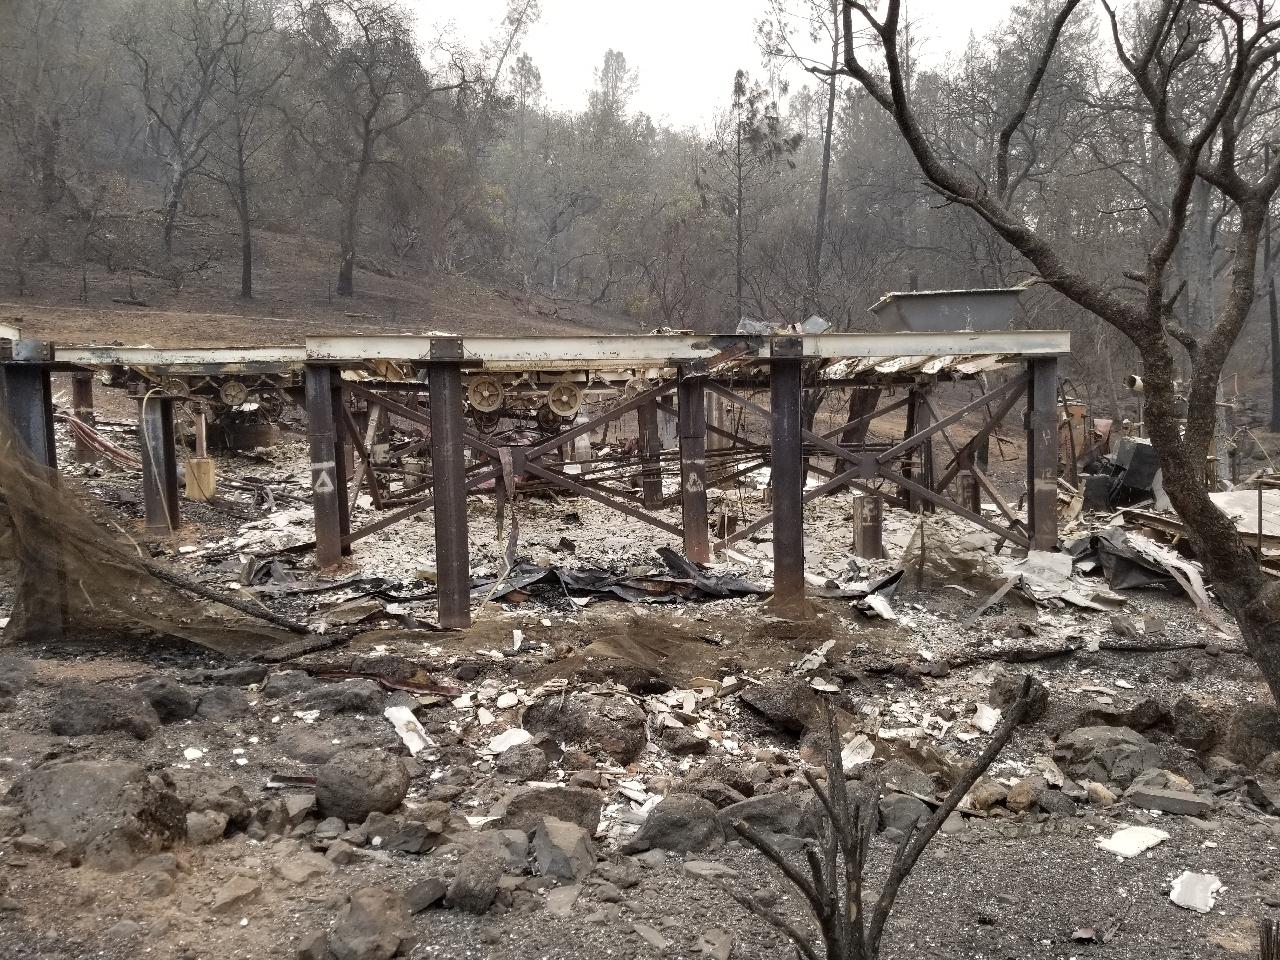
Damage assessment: destroyed